Answer in natural language. Is black tv (marked B) to the right of natural wood threedrawer dresser (marked C)? Choose between the following options: yes or no
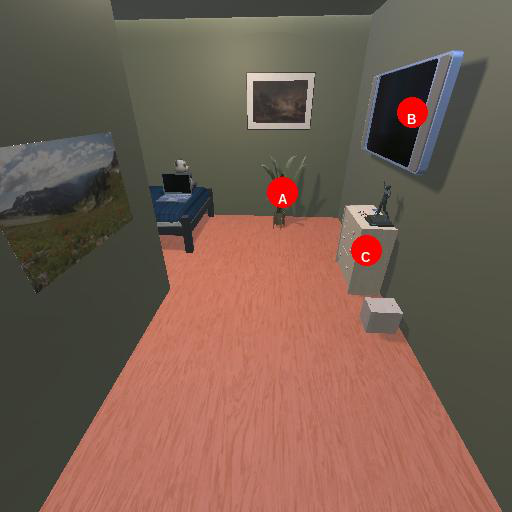
<answer>yes</answer>